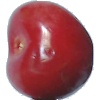
Label: Cherry 2